List of Rugby World Cup red cards

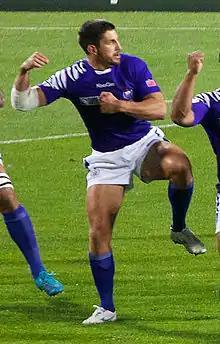
Paul Williams was the first of two players to be sent off at the 2011 Rugby World Cup.

A total of 33 red cards have been issued during Rugby World Cup tournaments since the first in 1987. Discipline at the 2003 event could be said to be the best out of all seven tournaments to date, at least in terms of red cards, as none were issued. Nine countries have seen at least one of their players dismissed, with Tonga and Canada both having lost three members of their team. The position with the most red cards is flanker, with eight such players leaving the field. Four team captains have been dismissed by the referee. There has only been one red card to date for two yellow card offenses, and only one red card in a World Cup final (in 2023).